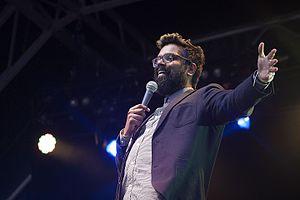
Jonathan Romesh Ranganathan est un humoriste et acteur britannique. Il fut nominé en tant que « Best Newcomer » à l'édition 2013 des Edinburgh Comedy Awards. Il a fait plusieurs apparitions dans des comedy panel shows et, en 2016, il co-présente It's Not Rocket Science, aux côtés de Rachel Riley et Ben Miller.